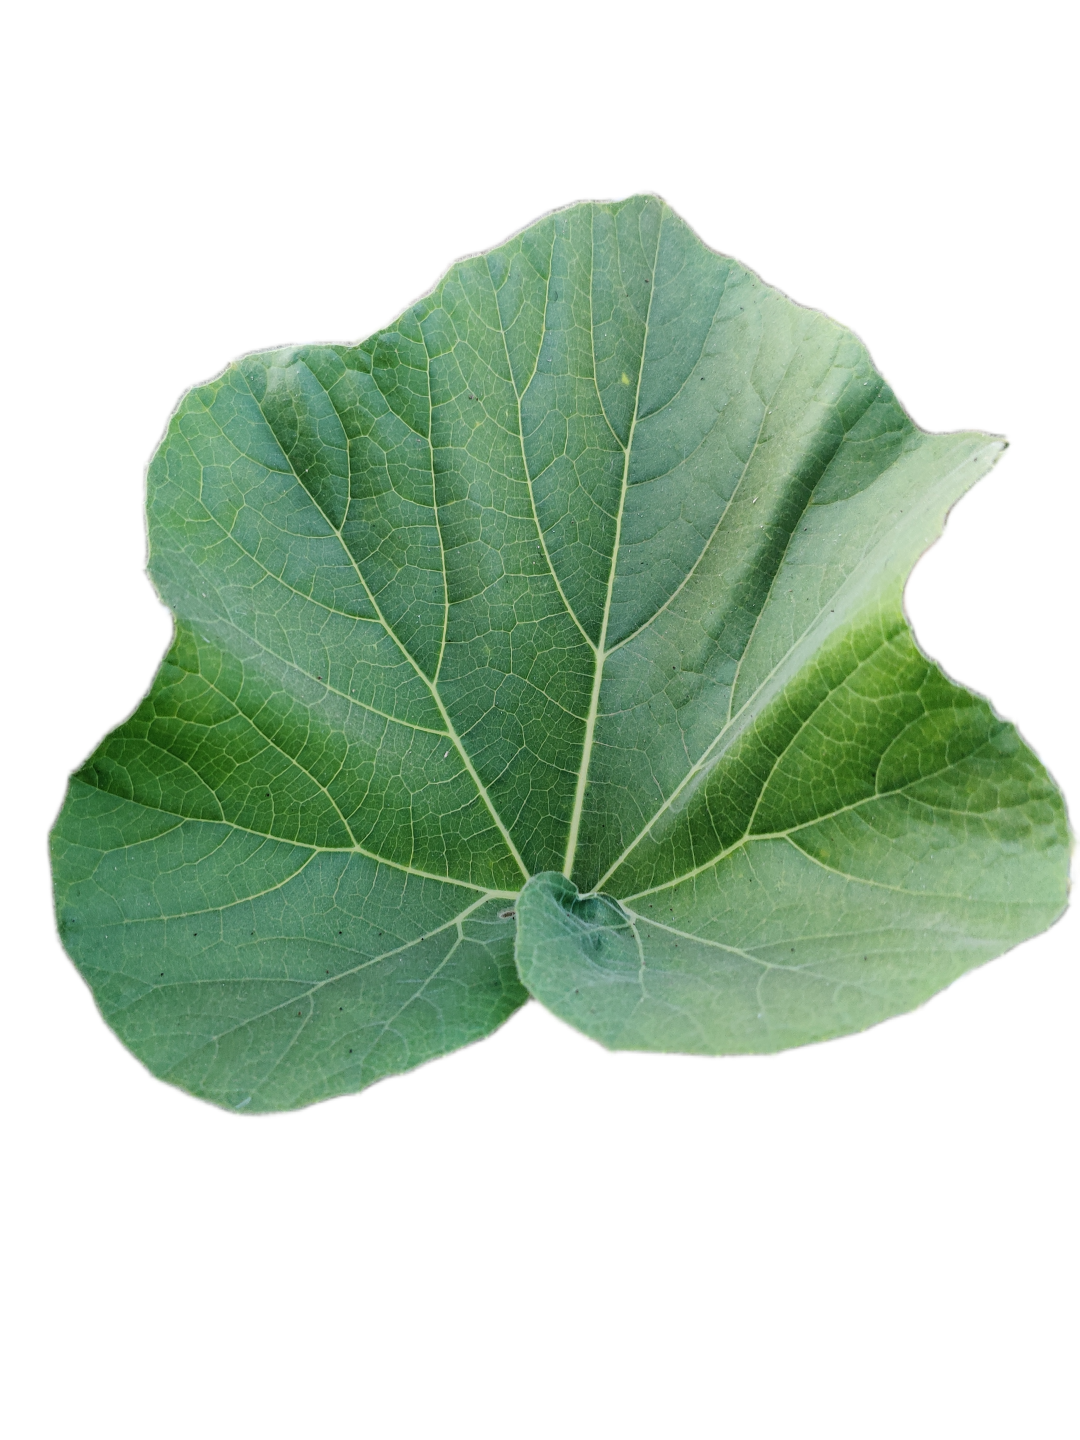
Crop: Bottle Gourd
Label: Healthy